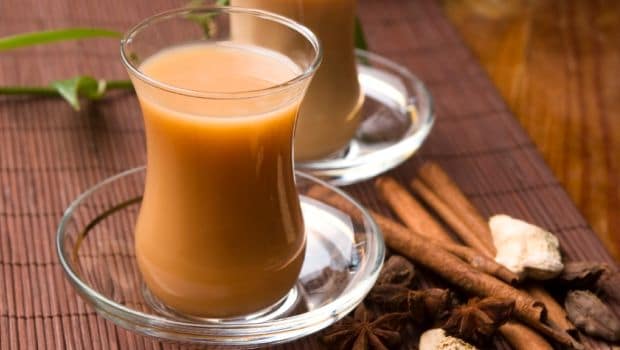
Dish: chai